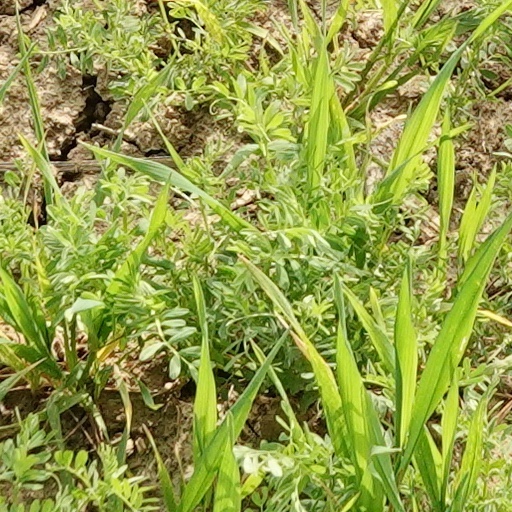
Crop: wheat